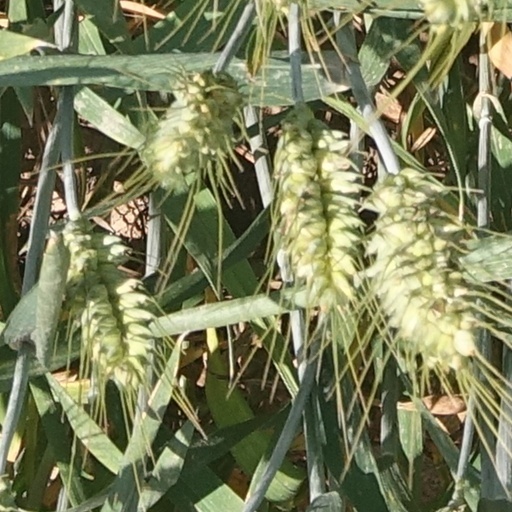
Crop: wheat